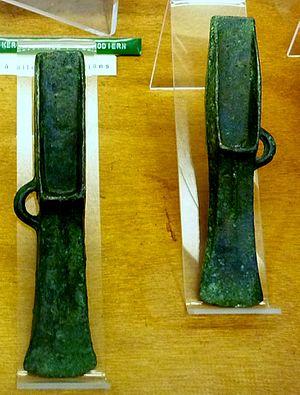
Haches à aileron datant de l'Âge du bronze trouvées dans le dépôt de Kergoustance en Plomodiern (Musée de la préhistoire finistérienne de Penmarc'h)
Plomodiern [plomodjɛʁn] est une commune du département du Finistère, dans la région Bretagne, en France.
Une hache est un outil formé d'une lame actuellement de métal et initialement en pierre taillée, attachée à un manche de bois. Elle est le plus souvent utilisée pour couper du bois, mais elle fut également employée comme arme. Les pompiers l'utilisent pour ouvrir des portes.